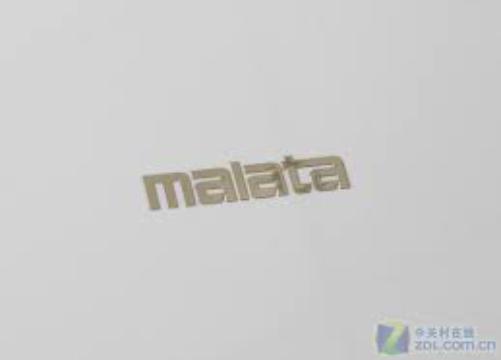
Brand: malata-1
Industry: Electronic